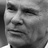
Emotion: sad